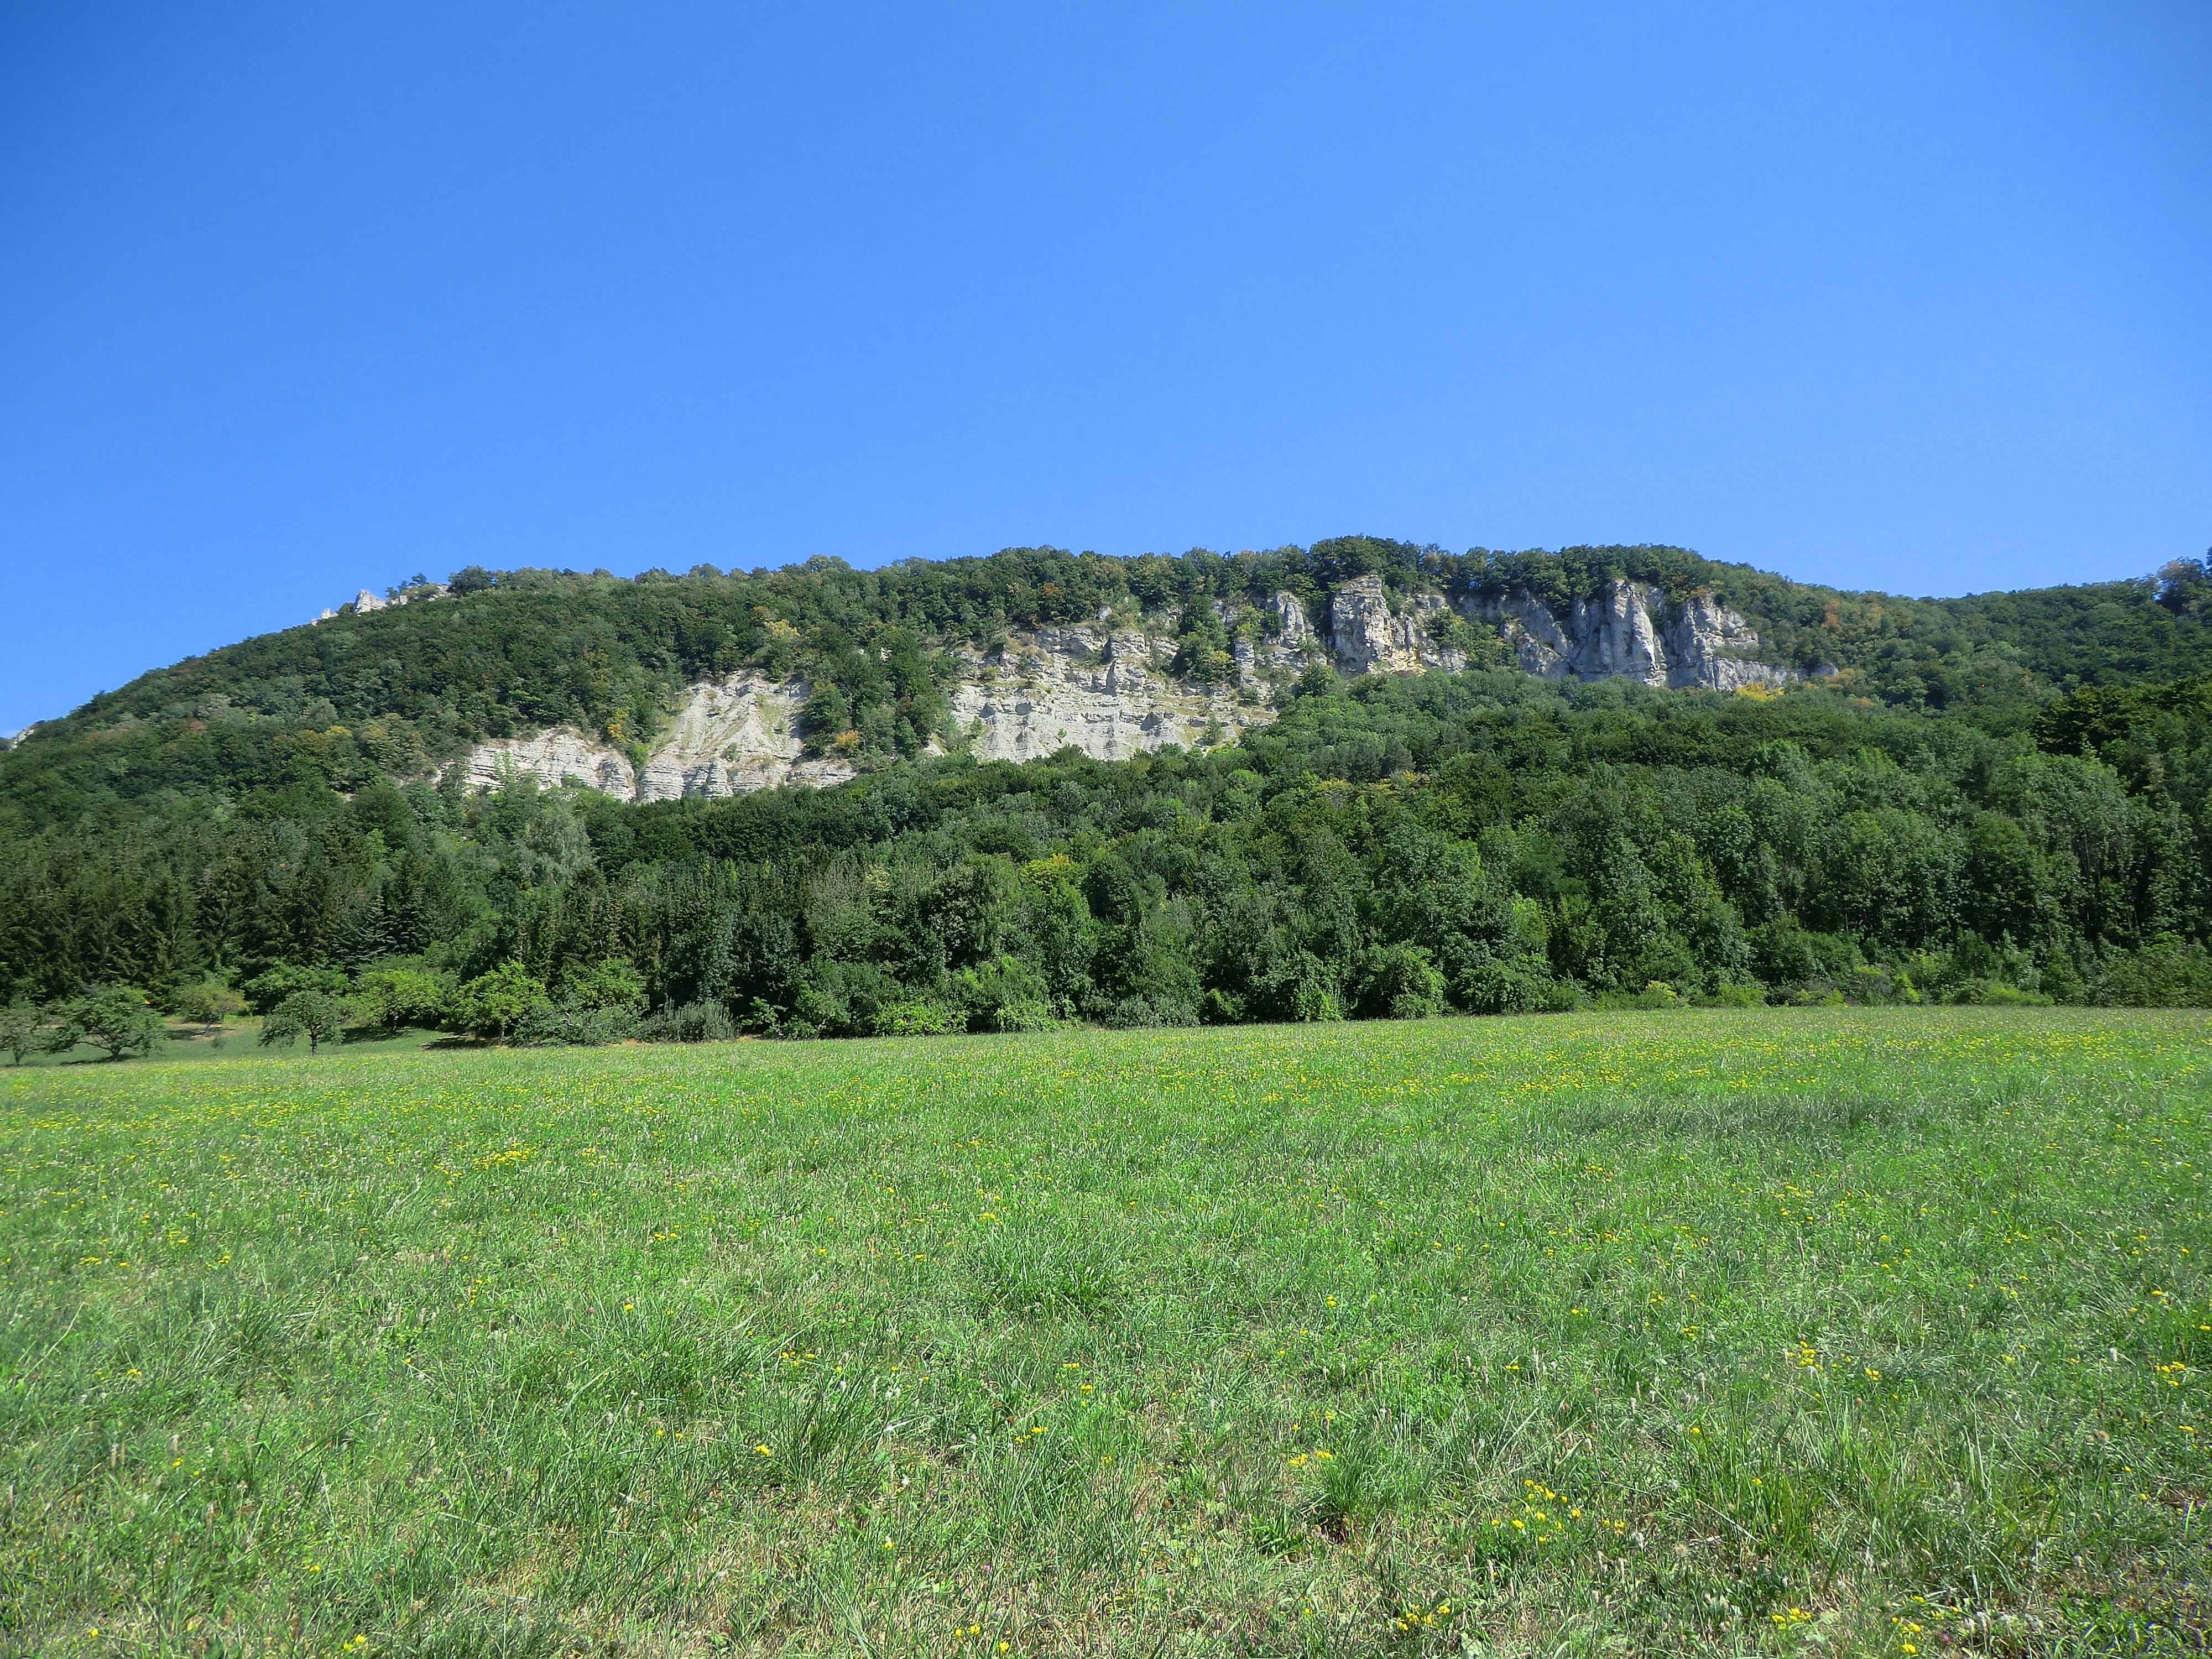
nature, grass, rock, mountain, field, meadow, hill, summer, green, pasture, agriculture, terrain, ridge, plain, grassland, vegetation, plantation, plateau, habitat, ecosystem, rural area, natural environment, geographical feature, mountainous landforms, land lot